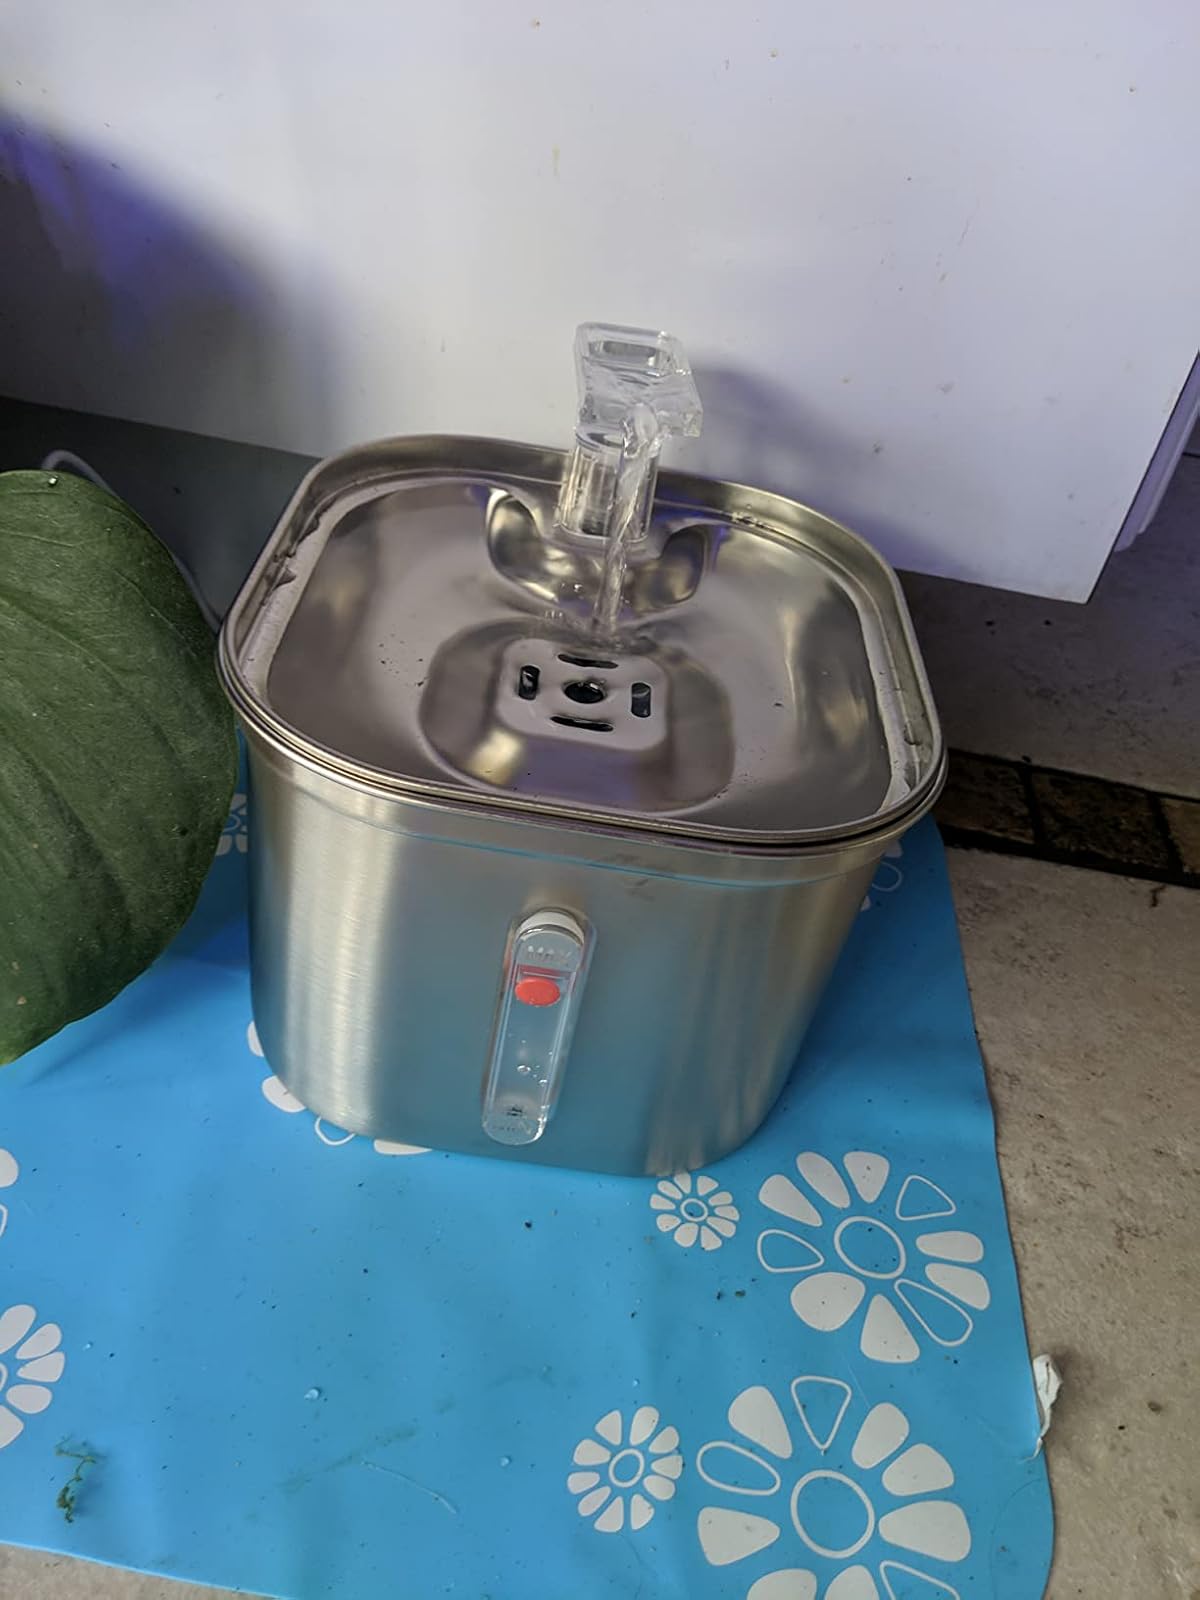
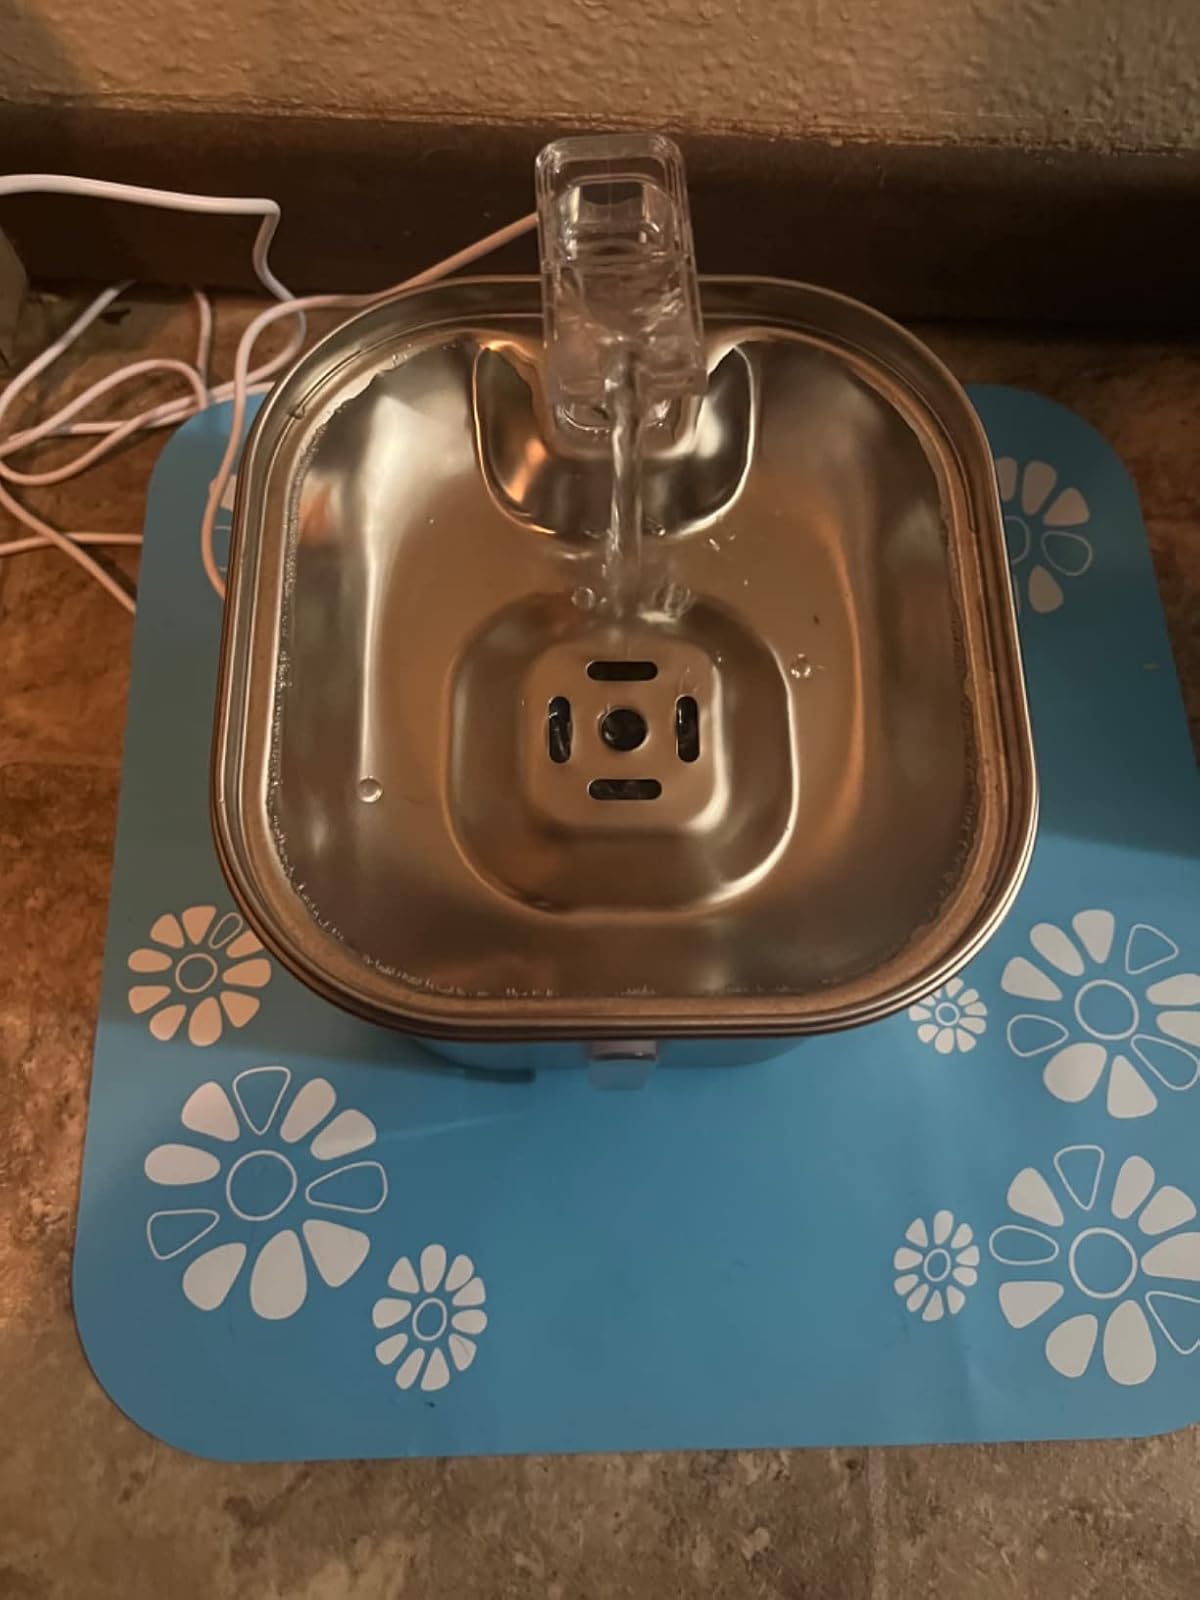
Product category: items_bowl
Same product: yes